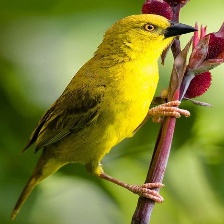
Species: EASTERN GOLDEN WEAVER
Scientific name: PLOCEUS SUBAUREUS